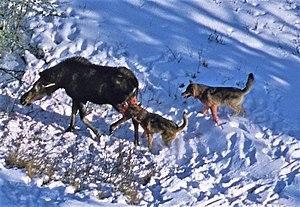
Le Loup, aussi appelé Loup commun ou Loup gris, est l'espèce de canidés la plus répandue. L'appellation la plus courante est « loup » tout court, bien que ce nom désigne également d'autres canidés.